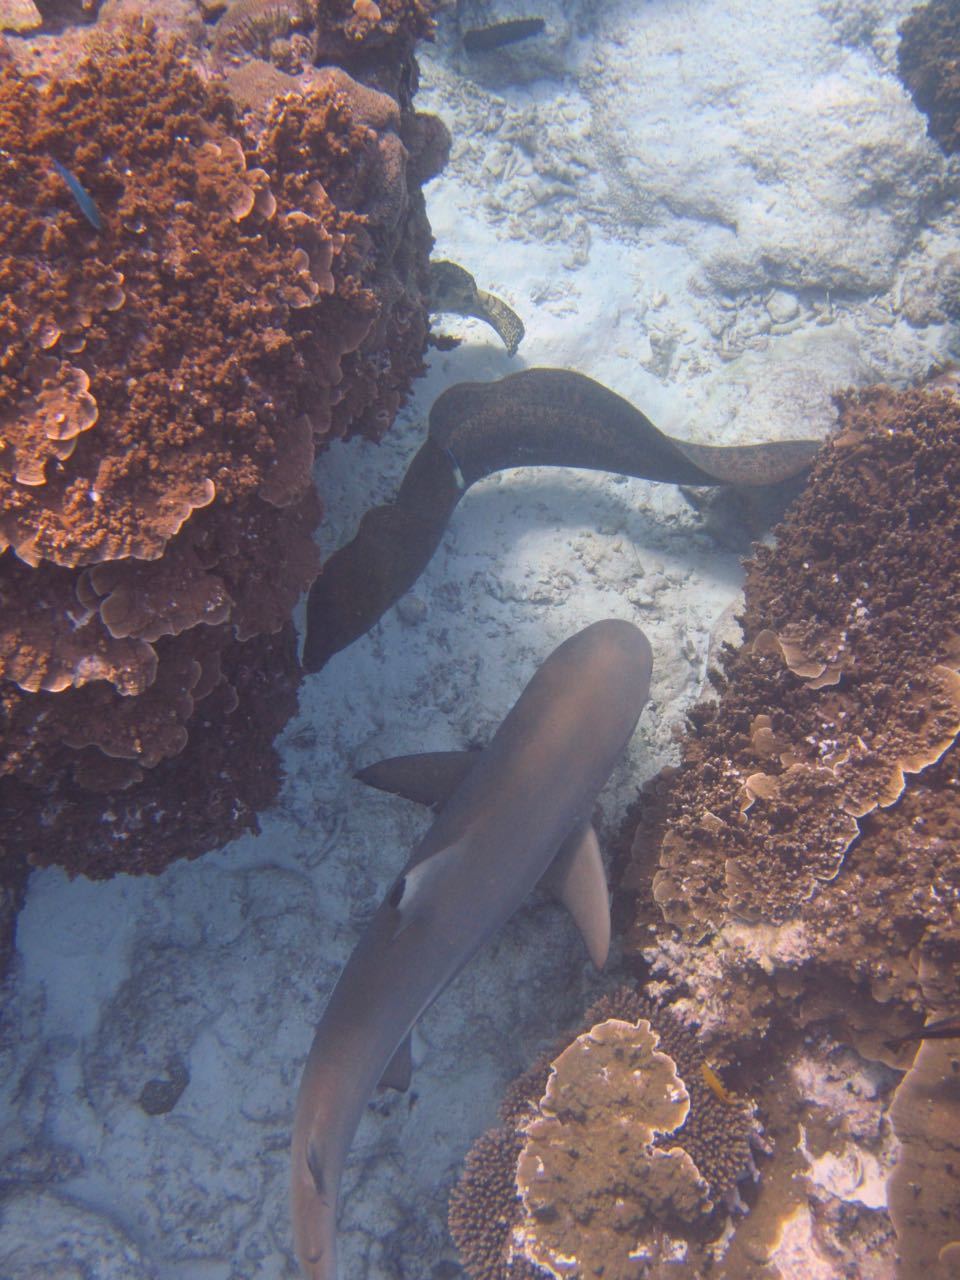
Carcharhinus melanopterus (Blacktip Reef Shark)